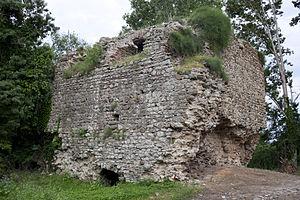
La bataille de Périthéorion le 7 juillet 1345 oppose les forces de Momchil, le dirigeant de facto indépendant des Rhodopes et une coalition byzantino-turque dirigée par Jean VI Cantacuzène et Umur Bey. Les deux armées se rencontrent devant les murs de la ville de Périthéorion. La bataille résulte en une victoire écrasante de l'armée coalisée tandis que Momchil périt sur le champ de bataille.